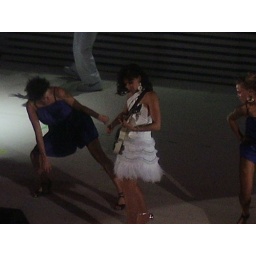
Nelly showing how girls can play guitar too,even in heels and a skirt :)